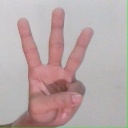
अक्षर: व